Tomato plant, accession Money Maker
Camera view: bottom (45 deg); turntable rotation: 120 degrees
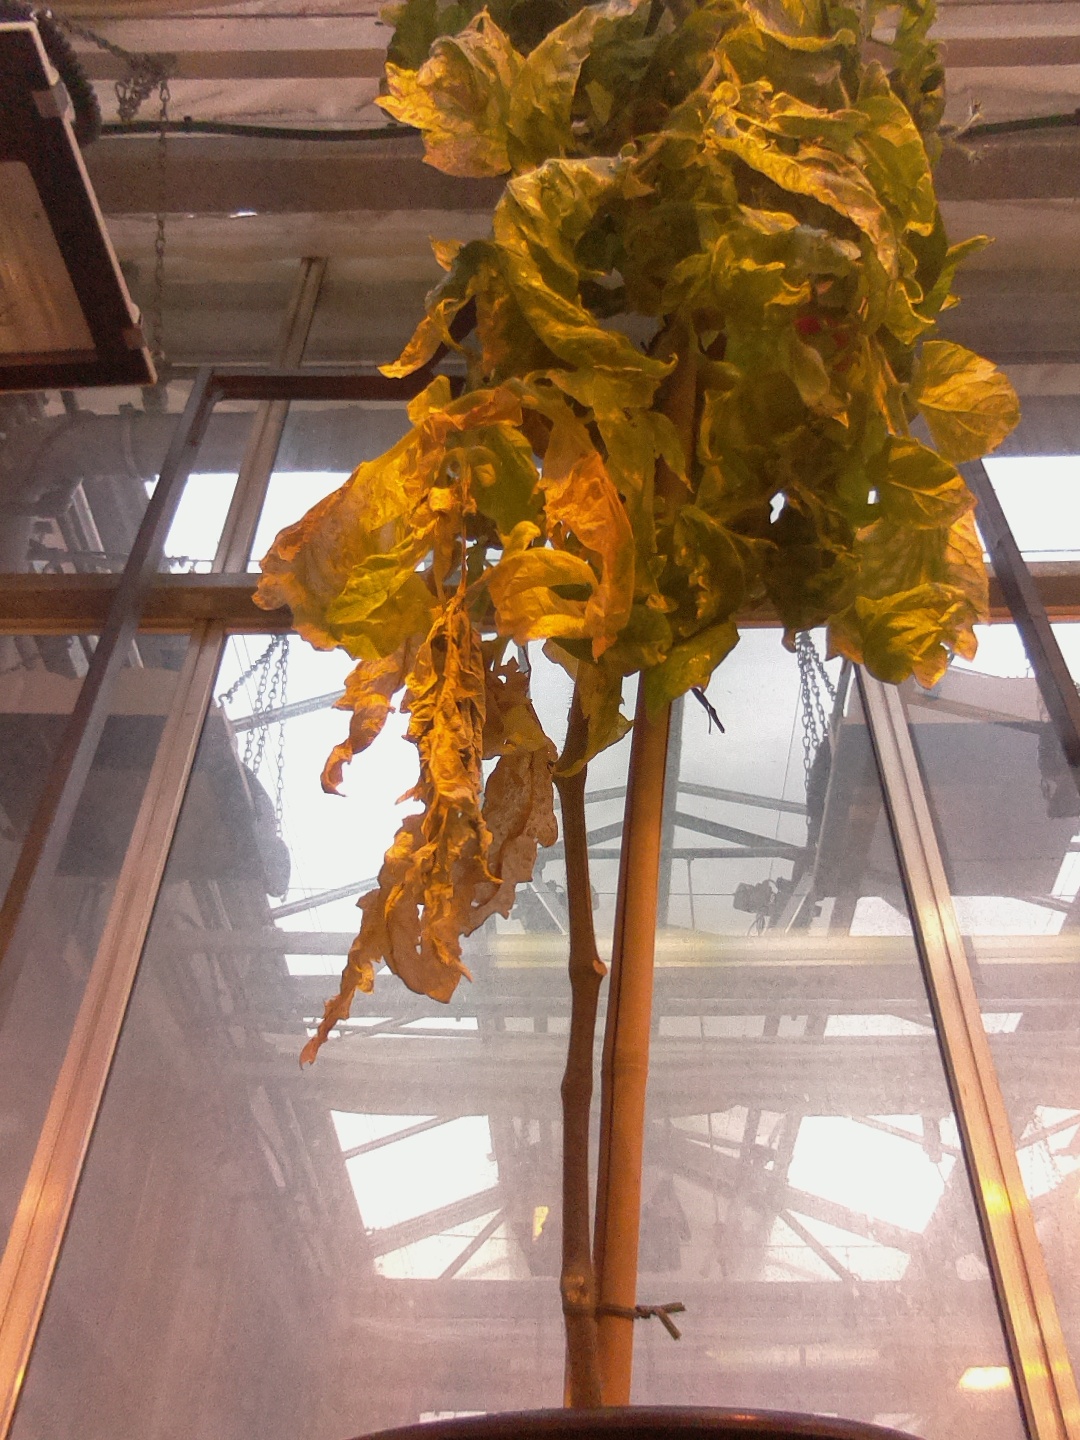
BBCH growth stage 81: 10%-20% of fruits show typical fully ripe color